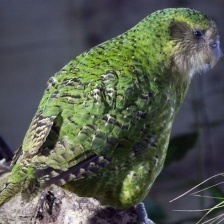
Species: KAKAPO
Scientific name: STRIGOPS HABROPTILUS